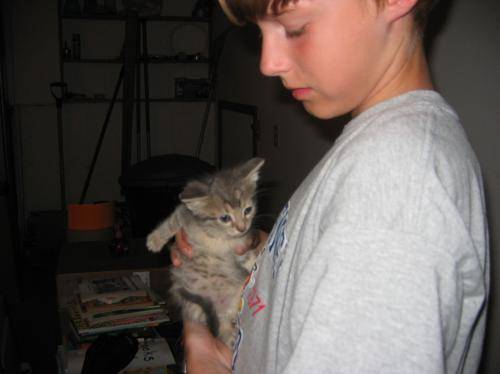
Label: cat